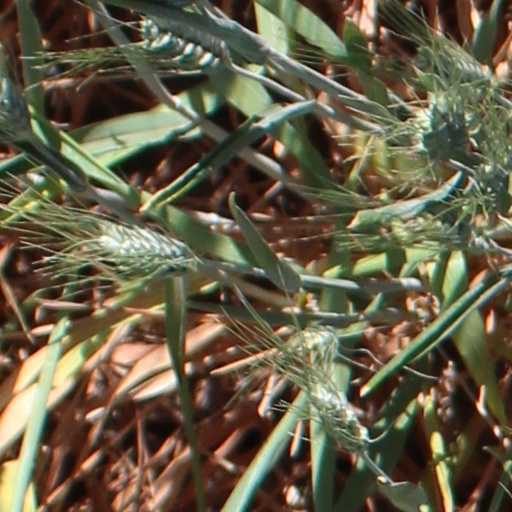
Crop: wheat